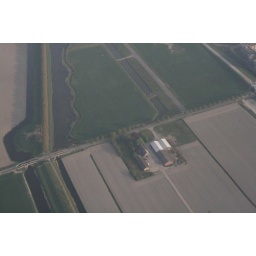
in the middle of field one small lil house